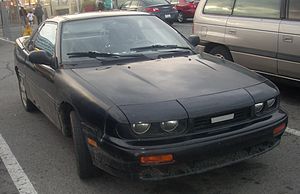
Asüna / Modeller
Asüna Sunfire
Asüna er et tidligere canadisk bilmærke tilhørende General Motors.